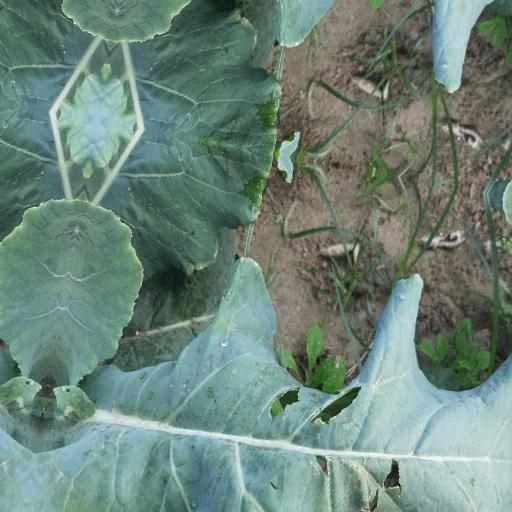
Label: Black Rot